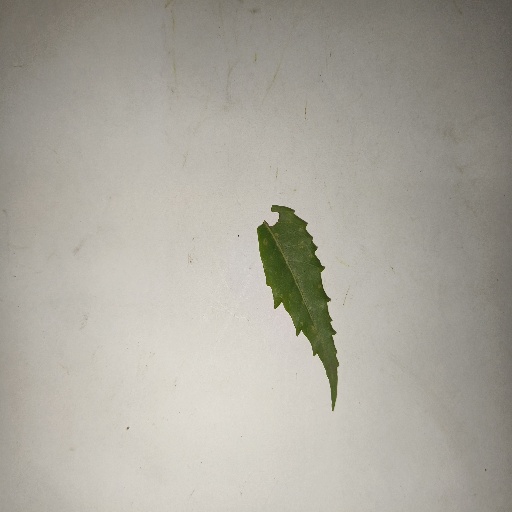
Species: Neem
Leaf condition: Shot Hole Leaf